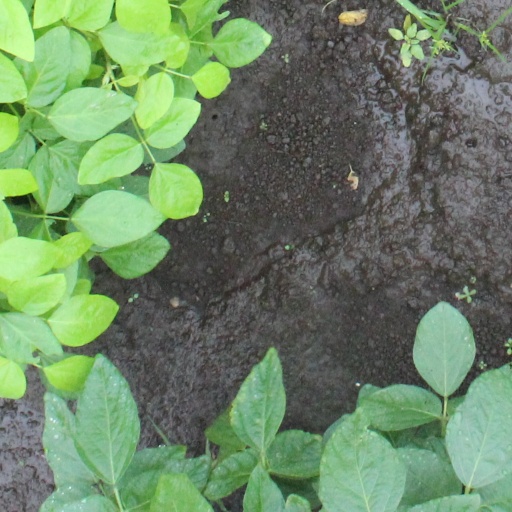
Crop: soybean